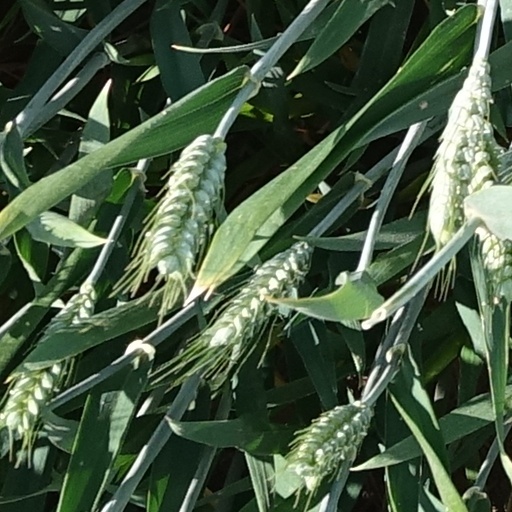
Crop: wheat